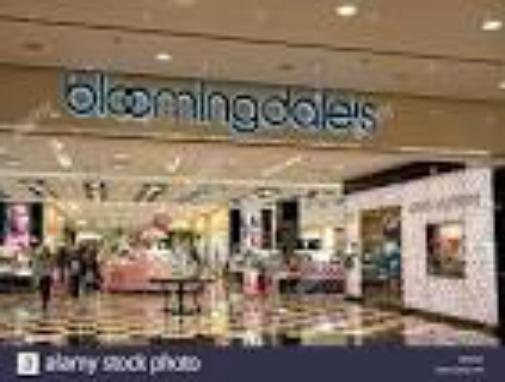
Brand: Bloomingdale's
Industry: Clothes